The Nuer

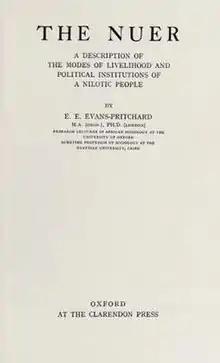

The Nuer: A Description of the Modes of Livelihood and Political Institutions of a Nilotic People is an ethnographical study by the British anthropologist E. E. Evans-Pritchard (1902–73) first published in 1940. The work examined the political and familial systems of the Nuer people in the Anglo-Egyptian Sudan and is considered a landmark work of social anthropology. It was the first of three books authored by Evans-Pritchard on Nuer culture.